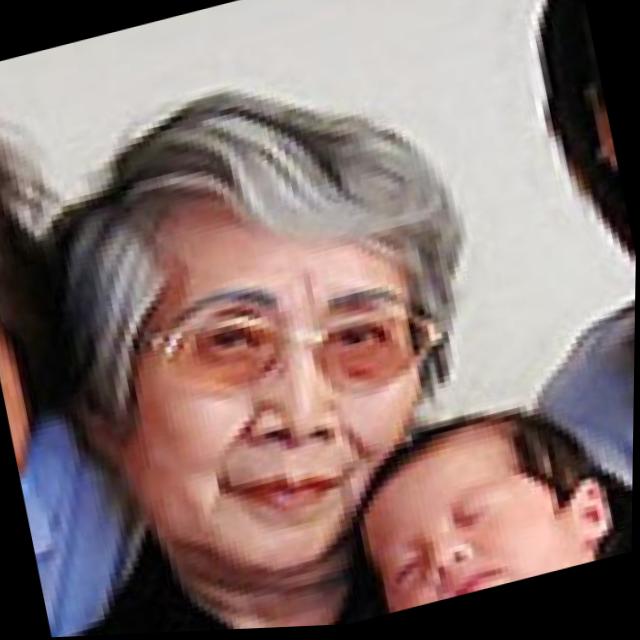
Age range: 65+